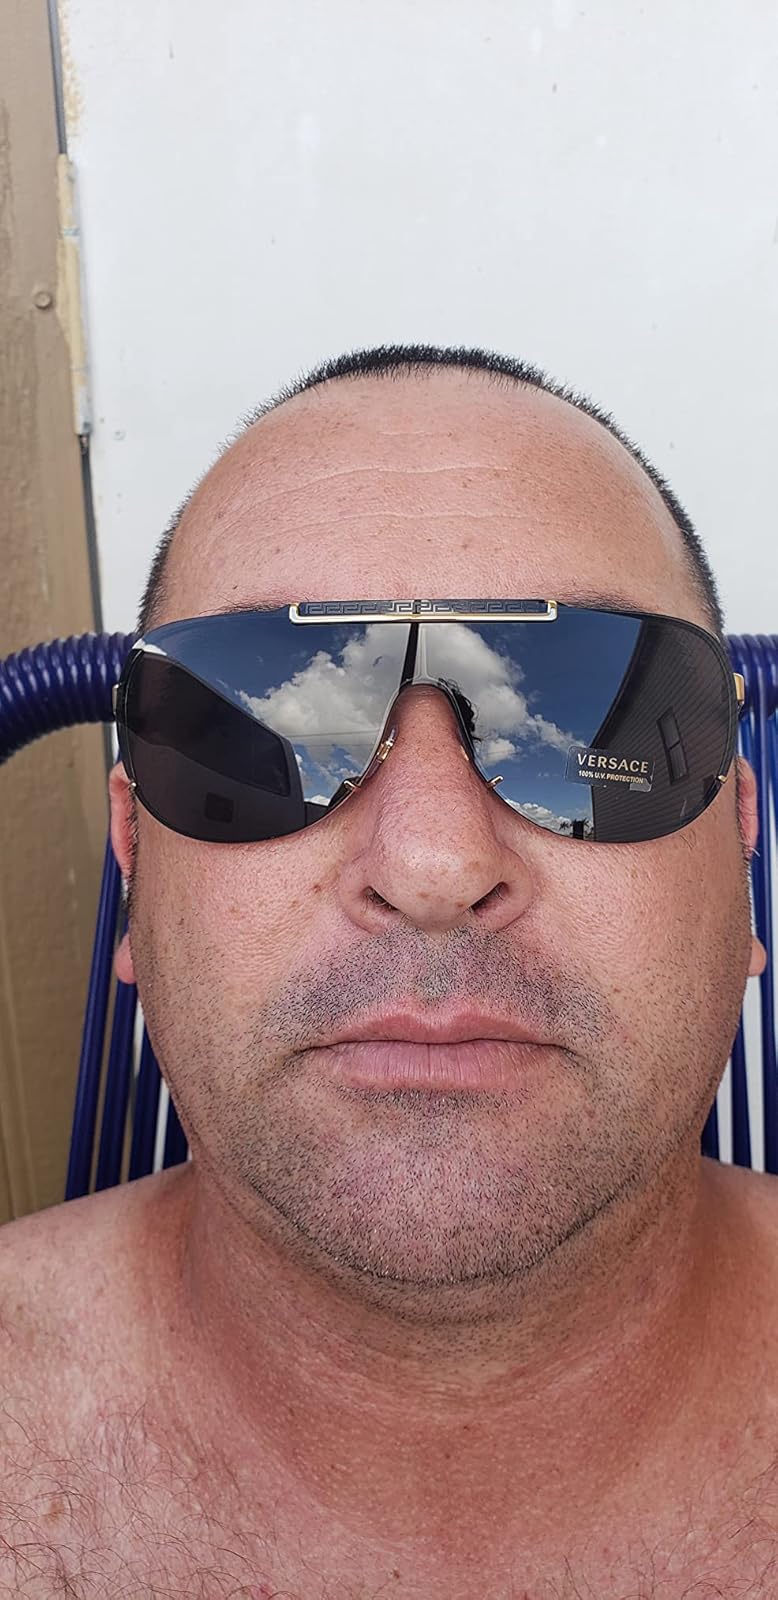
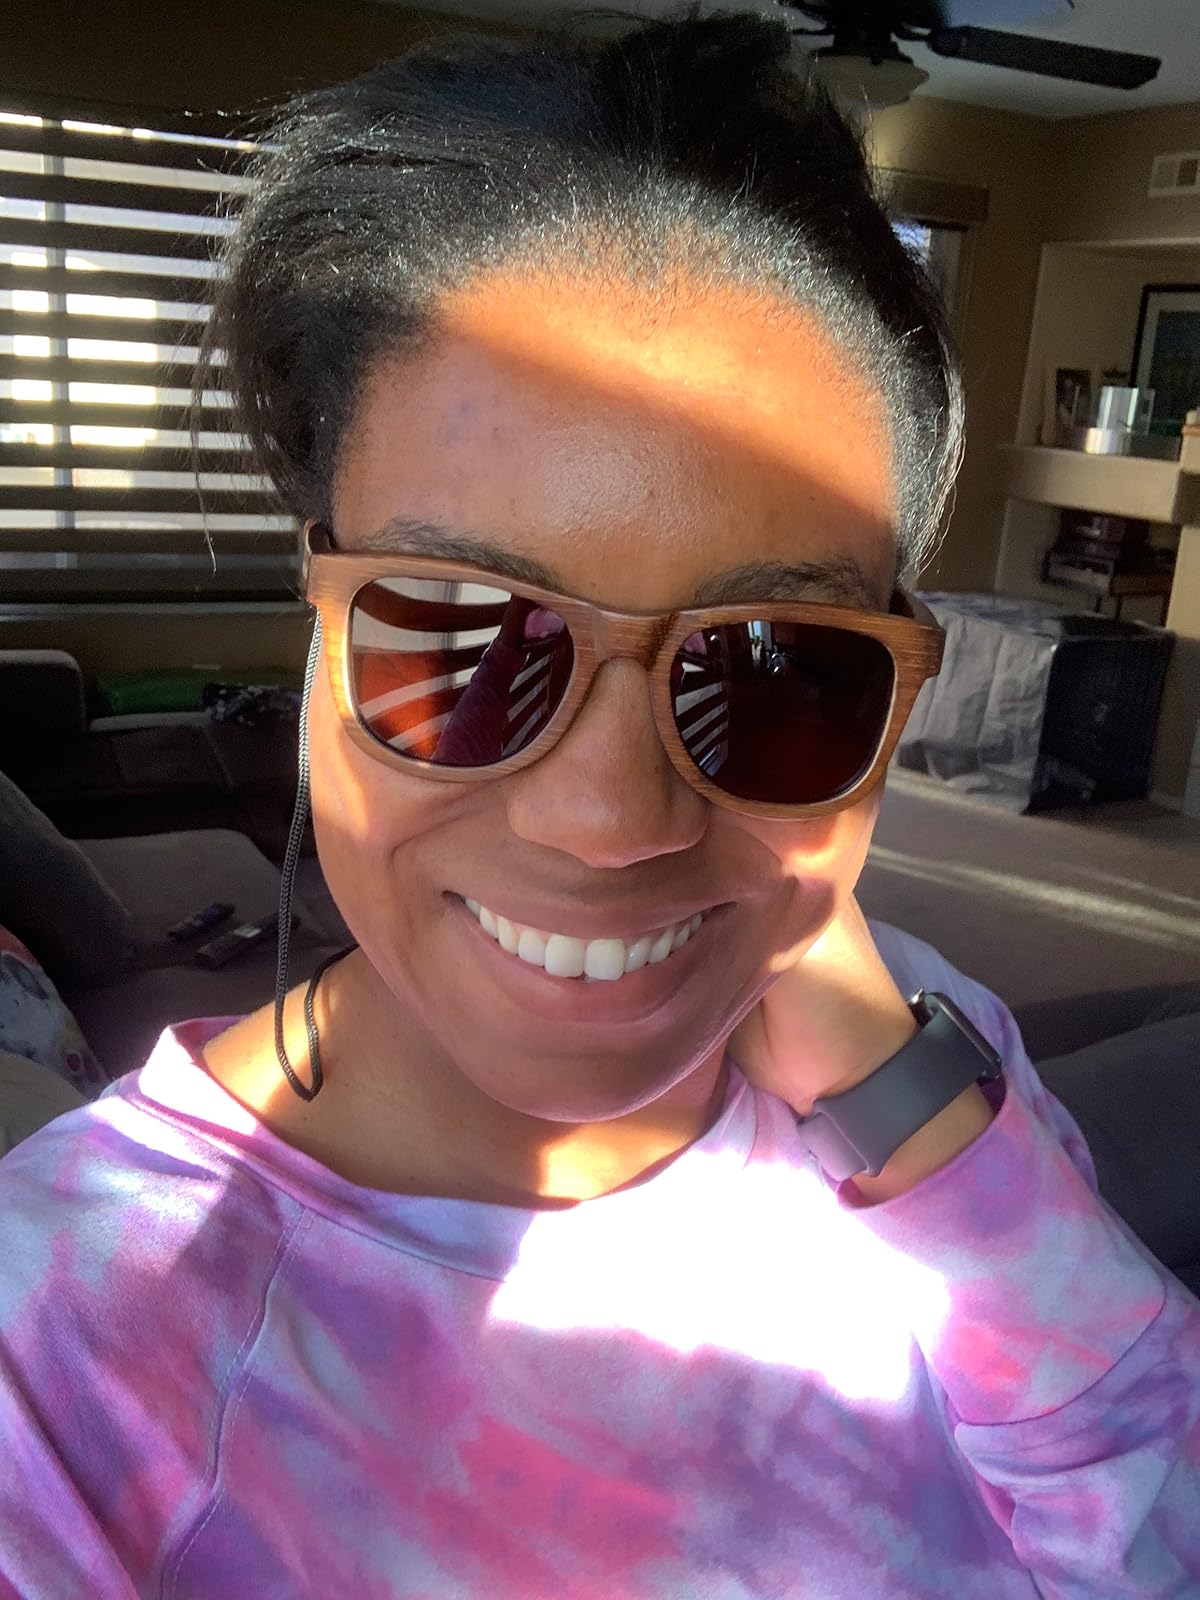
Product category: accessories_sunglasses
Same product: no